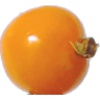
Label: physalis